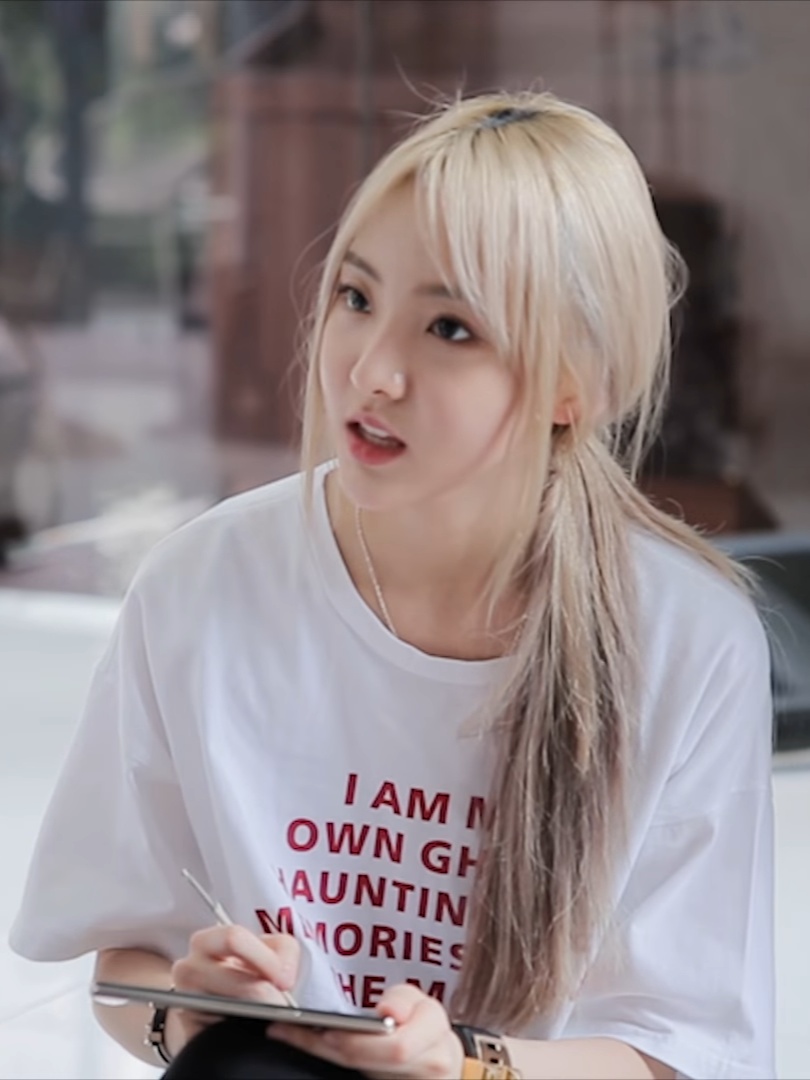
พรนับพัน พรเพ็ญพิพัฒน์

| image = Nene郑乃馨.jpg
| caption = เนเน่ พรนับพัน ในปี 2561
| other names = เจิ้ง หน่ายซิน (郑乃馨)
| birth_place = กรุงเทพมหานคร ประเทศไทย
| years_active = พ.ศ. 2556–ปัจจุบัน
| module = Infobox musical artist|embed=yes
พรนับพัน พรเพ็ญพิพัฒน์ (เกิด 25 มิถุนายน พ.ศ. 2540) ชื่อเล่น เนเน่ ชื่อจีนว่า เจิ้ง หน่ายซิน (郑乃馨) เป็นนักร้องและนักแสดงชาวไทยซึ่งทำงานหลักในประเทศจีน เดิมทีเป็นสมาชิกวงมิลค์เชก เมื่อปี พ.ศ. 2563 เธอได้เข้าร่วมแข่งขันในรายการ "Chuang 2020" โดยชนะการแข่งขันด้วยอันดับที่ 5 และได้เปิดตัวในฐานะเกิร์ลกรุปสัญชาติจีนวงบงบงเกิลส์ 303 เมื่อวันที่ 12 กรกฎาคม พ.ศ. 2565 เนเน่ได้เปิดตัวอย่างเป็นทางการ ในฐานะศิลปินเดี่ยวค่าย Sony Music China
== ประวัติ ==
พรนับพันเกิดเมื่อวันที่ 25 มิถุนายน พ.ศ. 2540 ณ กรุงเทพมหานคร บิดาและมารดาเป็นชาวจีนแต้จิ๋ว|ชาวแต้จิ๋ว พรนับพันเป็นบุตรคนที่ 3 มีพี่ชายต่างมารดา 2 คน
พรนับพันสำเร็จการศึกษาระดับมัธยมศึกษาตอนต้นจากโรงเรียนสาธิตมหาวิทยาลัยราชภัฏสวนสุนันทา ในพระอุปถัมภ์ฯ|โรงเรียนสาธิตมหาวิทยาลัยราชภัฏสวนสุนันทา และมัธยมศึกษาตอนปลายจากโรงเรียนเตรียมวิศวกรรมศาสตร์ ไทย-เยอรมัน จากนั้นเข้าศึกษาระดับปริญญาตรีที่มหาวิทยาลัยเทคโนโลยีพระจอมเกล้าพระนครเหนือ แล้วย้ายไปศึกษาระดับปริญญาตรีที่มหาวิทยาลัยนานาชาติแสตมฟอร์ด สาขาวิชาการออกแบบสื่อสร้างสรรค์ ต่อมาใน พ.ศ. 2564 เข้าศึกษาระดับปริญญาตรีที่วิทยาลัยอุตสาหกรรมสร้างสรรค์ มหาวิทยาลัยศรีนครินทรวิโรฒ สาขาวิชาอัญมณีและเครื่องประดับ
=== เข้าสู่วงการ ===
ในปี พ.ศ. 2556 พรนับพันได้เข้าร่วมแข่งขันในรายการ ทรู อะคาเดมี่ แฟนเทเชีย ซีซั่นที่ 10|"ทรู อะคาเดมี่ แฟนเทเชีย" ซีซั่นที่ 10 พรนับพันเป็นผู้เข้าแข่งขันที่อายุน้อยที่สุดของซีซั่นนี้ และเป็นเวทีประกวดร้องเพลงแรกในชีวิตของเธอ โดยจบการแข่งขันด้วยรางวัลรองชนะเลิศอันดับที่ 11
ในปี พ.ศ. 2558 พรนับพันเปิดตัวฐานะศิลปินกลุ่มเกิร์ลกรุปอย่างเป็นทางการในชื่อวง มิลค์เชก () สังกัด HALO Society ในเครือ จีเอ็มเอ็ม แกรมมี่ กับคอนเซปต์ในการเป็นวงเกิร์ลกรุปที่ไม่เหมือนใครและมีความเป็นไทยอยู่ชัดเจน ภายหลังทางวงได้ยุติการทำงานลงในปี พ.ศ. 2559
ในวันที่ 4 กรกฎาคม พ.ศ. 2563 พรนับพันเปิดตัวในฐานะสมาชิกวง บงบงเกิลส์ 303 พร้อมกับสมาชิกร่วมวงอีก 6 คน ที่ชนะในรายการ "พรอดิวซ์แคมป์ 2020" สังกัดค่าย Wajijiwa Entertainment โดยมีอายุสัญญา 2 ปี
ในวันที่ 28 มกราคม พ.ศ. 2564 พรนับพันเปิดตัวในรายการ "พรอดิวซ์แคมป์ 2021" ในบทบาท "International Assisted Mentor" หรือผู้ช่วยเมนเทอร์นานาชาติ
ในวันที่ 19 มีนาคม พ.ศ. 2565 พรนับพันเข้าร่วมงาน Thai Festival In Beijing 2022 ในฐานะทูตแลกเปลี่ยนวัฒนธรรมไทย-จีน
ในวันที่ 12 กรกฎาคม พ.ศ. 2565 พรนับพันเปิดตัวอย่างเป็นทางการในฐานะศิลปินเดี่ยวค่าย Sony Music China พร้อมปล่อย Single เปิดตัว "Promise"
ในวันที่ 8 มีนาคม พ.ศ. 2566 พรนับพันได้เปิดตัวอัลบั้ม ‘Gentle On My Mind’ ที่มาในโทนสีน้ำเงิน มีพรนับพันนั่งอยู่บนดวงจันทร์ แถมอัลบั้มนี้ยังมีภาพถ่ายสุดเอ็กซ์คลูซีฟให้ได้สะสม ไม่เพียงแต่พรนับพันจะเปิดตัวอัลบั้ม ‘Gentle On My Mind’ เท่านั้น แต่เธอยังได้ปล่อยซิงเกิลใหม่ถึง 2 ซิงเกิลอย่าง All About That Day และ My Star ให้ได้ฟังกัน และมาพร้อมกับอีก 5 ซิงเกิลได้ฟังกันไปก่อนหน้านี้อย่าง Promise, AIYA AIYA, Gentle On My Mind, Forgotten และ One Sunny Day มารวมอยู่ในอัลบั้มนี้ด้วยเช่นกัน ตามไปฟังเพลงของพรนับพันจากอัลบั้ม Gentle On My Mind ได้ทุกแพลตฟอร์ม!
ในวันที่ 11 มีนาคม พ.ศ.2566 เตรียมเปิดอ่านไดอารี่พระจันทร์เสี้ยวไปด้วยกันในงาน "Nene 郑乃馨 1ST MINI CONCERT ‘DIARY DE LA LUNE’ IN BANGKOK 2023" มินิคอนเสิร์ตเดี่ยวแรกของ เนเน่ พรนับพัน 
เพื่อพาแฟนคลับเดินทางท่องไปในไดอารี่พระจันทร์เสี้ยว ที่จะทำให้ได้รู้จักตัวตนของสาวน้อยล่าฝันคนนี้ให้ชัดเจนมากขึ้น ผ่านโชว์ที่จะทำให้ทุกคนได้จดจำเธอในฐานะศิลปินตัวจริงเสียงจริงทั้งร้องเพลง เล่นดนตรีและแต่งเพลงเองได้ด้วย และนี่คือหนึ่งของขวัญสุดล้ำค่าที่เธอตั้งใจมอบให้กับแฟนๆ เพื่อตอบแทนความรัก กำลังใจ และแรงสนับสนุนที่ทุกคนมีให้เธอเสมอมา ซึ่งนอกจากบทเพลงในอัลบั้มเดี่ยวชิ้นใหม่ของเธอที่จะขนมาโชว์ให้แฟนๆ ได้ฟังกันแบบสดๆ เป็นครั้งแรกแล้ว ภายในคอนเสิร์ตยังมีโชว์เซอร์ไพรส์สุดพิเศษรออยู่อีกเพียบ บอกเลยว่าเหล่า ‘อะตอม’ ไม่ควรพลาด
ในวันที่ 23 มิถุนายน พ.ศ.2566 จุดแรกของทัวร์ปี 2023 ในฉางชา ประเทศจีน พรนับพันจะนำ EP ใหม่ของเธอ "Gentle On My Mind" เพื่อพบกับอะตอม นอกจากการร้องเพลงเพื่อวิธีที่จะเข้ากับโลกได้อย่างนุ่มนวลแล้ว เธอยังกล่าวอำลาอดีตและออกเดินทางสู่เส้นทางดนตรีครั้งใหม่ เปิดความโรแมนติกที่นุ่มนวลที่แตกต่างเพื่อพบปะกับทุกคน
ในวันที่ 25 มิถุนายน พ.ศ. 2566 แฟนมีตติ้งเนื่องในโอกาสวันคล้ายวันเกิดปีที่ 26 ของเธอเป็นครั้งแรกในประเทศไทยกับงาน NENE 1st Birthday Fan Meeting In Bangkok ที่พร้อมให้ชาวอะตอมมาร่วมสร้างความประทับใจไปด้วยกัน
ในวันที่ 1 กันยายน พ.ศ. 2566 พรนับพันได้เปิดตัวเป็น MUSE of ETUDE คนแรกของประเทศไทย
ในวันที่ 23 กันยายน พ.ศ. 2566 จุดที่ 2 ของทัวร์ปี 2023 ในกวางโจว ประเทศจีน คอนเสิร์ตจัดเป็นรูปแบบ Livehouse
ในวันที่ 28 มีนาคม พ.ศ. 2567 พรนับพันได้เปิดตัวในฐานะพรีเซนเตอร์ของ PEPSI โดยเพลงพิเศษ 'ใจว่าใช่ (100% You)' เป็นการคอลแลบระหว่าง PROXIE กับ NENE ที่มาร่วมปล่อยพลังความซ่ารับซัมเมอร์กับเครื่องดื่มเป๊ปซี่แบบตัวเต็มครั้งแรก เพื่อถ่ายทอดความน่ารัก สดใส ของคนรุ่นใหม่ที่มุ่งมั่นและเต็มที่กับทุกแพสชัน กับคอนเซปต์ Thirsty For More “ซ่าหน่อยมั้ย” ที่ถ้าใจว่าใช่ อย่าลังเล หรือกลัวอะไร โดยมีเป๊ปซี่พร้อมสนับสนุนทุกคนเสมอ และส่งต่อเอนเนอร์จีความมั่นใจให้แก่คนรอบข้างด้วยเสียงเพลงเพราะ ในบรรยากาศสนุกสนานของซัมเมอร์ที่ทุกคนรอคอย
ในวันที่ 1 กรกฎาคม พ.ศ. 2567 พรนับพันเปิดตัวเป็น Friend of Sulwhasoo เพื่อนคนใหม่ของ โซลวาซู แบรนด์สกินแคร์และความงามระดับลักชัวรี่จากประเทศเกาหลีใต้ ได้ประเดิมผลงานแรกอย่างเป็นทางการกับผลิตภัณฑ์ First Care Activating Serum ในแคมเปญ First Care First Step ผิว Strong ร่วมกับ กลัฟ คณาวุฒิ
ในวันที่ 14 กันยายน พ.ศ. 2567 พรนับพันได้เปิดตัวเป็น Garnier Cool Ash Muse เปิดตัว Muse คนล่าสุดของการ์นิเย่ พร้อมผม สีคูลแอช ที่ไม่ว่าสไตล์ไหน สีคูลแอชก็ทำให้มั่นใจพร้อมเป็นตัวเองในแบบคุณ
== ผลงาน ==
=== เพลง ===
คำอธิบาย
* ภาษาไทย
* ภาษาจีน
* ภาษาอังกฤษ
* ภาษาเวียดนาม
==== ผลงานเพลงในฐานะมิลค์เชก ====
| class="wikitable" width = 100%
|-
|-
! ปี
! เพลง
! หมายเหตุ
! อ้างอิง
|-
| rowspan = "2"| 2015
| แห่
| เพลงเปิดตัว Milkshake
|
|-
| อยากเป็นคนสำคัญของเธอ
| NewYear Celebrate Version
|
|-
| 2016
| โจ๊ะ
|
|
|
==== ผลงานเพลงในฐานะบงบงเกิลส์ 303 ====
==== ผลงานเพลงในฐานะศิลปินเดี่ยว ====
| class="wikitable" width = 100%
|-
|-
! ปี
! เพลง
! อัลบั้ม
! หมายเหตุ
! ภาษา
! อ้างอิง
|-
| rowspan = "2" | 2014
| ดอกไม้กลางทะเลทราย
| AF10 รักและขอบคุณ
|
|style="background: #F7B8DC" rowspan = "3" | ไทย
|
|-
| ยิ้ม
| rowspan="2"
| พรนับพันเป็นผู้ประพันธ์เพลง
|
|-
| 2019
| หลง
|
|
|-
| rowspan = "4" | 2022
| 约定（Promise）
| rowspan = "4" | 与世界温柔相处 (Gentle On My Mind)
| เพลงเปิดตัวในฐานะศิลปินเดี่ยวค่าย Sony Music China
|style="background: #99CCFF" rowspan = "4" | จีน
|
|-
| 爱呀爱呀（AIYA AIYA）
|
|
|-
| 某一个晴天 (One Sunny Day)
|
|
|-
|与世界温柔相处 (Gentle On My Mind)
|พรนับพันมีส่วนร่วมในการแต่งเพลง
|
|-
|rowspan = "7" | 2023
|ละเมอ (Nostalgia)
|
|พรนับพันแต่งเพลงร่วมกับคุณแจ๊ป The Richman Toy
|style="background: #F7B8DC" | ไทย
|
|-
|All About That Day
|rowspan = "3" | 与世界温柔相处 (Gentle On My Mind
|พรนับพันเป็นผู้ประพันธ์เพลง
|style="background: #99FFCC" | อังกฤษ
|
|-
|被遗忘的故事 (forgotten)
|พรนับพันเป็นผู้ประพันธ์เพลง
|style="background: #99CCFF" rowspan = "4" | จีน
|
|-
|My Star
|พรนับพันเป็นผู้ประพันธ์เพลง
|
|-
|兔子猎手 (Bad Bunny)
|rowspan = "2" |MAD LOVE
|พรนับพันมีส่วนร่วมในการแต่งเพลง
|
|-
|第三类爱人 (KLMS)
|พรนับพันมีส่วนร่วมในการแต่งเพลง
|
|-
|Christmas, Me and You
|
|พรนับพันเป็นผู้ประพันธ์เพลง
|style="background: #99FFCC" | อังกฤษ
|
|-
|rowspan = "8" | 2024
|So Why feat.邓典
|rowspan = "2" |MAD LOVE
|พรนับพันมีส่วนร่วมในการแต่งเพลง
|style="background: #99CCFF" | จีน
|
|-
|So Why feat.NewBlood
|พรนับพันมีส่วนร่วมในการแต่งเพลง
|style="background: #99FFCC" rowspan = "2" | อังกฤษ
|
|-
|All to myself
|
|พรนับพันเป็นผู้ประพันธ์เพลง
|
|-
|BE美学
|rowspan = "4" |MAD LOVE
|พรนับพันมีส่วนร่วมในการแต่งเพลง
|style="background: #99CCFF" rowspan = "3" | จีน
|
|-
|Fade
|พรนับพันมีส่วนร่วมในการแต่งเพลง
|
|-
|rowspan = "2"|Mad Love
|พรนับพันมีส่วนร่วมในการแต่งเพลง
|
|-
|พรนับพันมีส่วนร่วมในการแต่งเพลง
|style="background: #F7B8DC" rowspan = "2" | ไทย
|
|-
|สาย (Gone)
|
|พรนับพันเป็นผู้ประพันธ์เพลง
|
|
==== ซิงเกิลพิเศษ ====
| class="wikitable" width = 100%
|-
|-
! ปี
! เพลง
! สมาชิก
! หมายเหตุ
! ภาษา
! อ้างอิง
|-
|2019
| กันและกัน
| LOTTE ft. NENE
|เพลงสำหรับคลายร้อนจาก BH BrickHouse X TikTok
|style="background: #F7B8DC" | ไทย
|
|-
|2020
|拉我 (Pull Me)
|Curley Gao, Zhao Yue, Chen Zhuoxuan, Nene, Liu Xiening
|เพลงโปรโมทเกม 神武4
"Shenwu 4 10th Anniversary Promotional Single"
|style="background: #99CCFF" rowspan = "8" | จีน
|
|-
| rowspan = "2"|2021
|集合时刻 (Just Team Up)
|บงบงเกิลส์ 303
|เพลงโปรโมทเกม 和平精英 Game For Peace ( Pubg mobile)
|
|-
|梦一场 （Just Like A Dream）
|
|เพลง cover TME Comeback Special Project ต้นฉบับของ "Na Ying"
|
|-
| rowspan = "4"| 2022
|给你（For You）
|บงบงเกิลส์ 303
| เพลงพิเศษจาก Project "If music has a shave" โปรเจกต์พิเศษเนื่องในวันออทิสติกโลก
|
|-
| ต้องโทษเธอที่สวยเกินไป
| Yu Menglong & Nene
| เพลงฉลองความสัมพันธ์ทางการทูตไทย - จีน
|
|-
| @我们 （@Us）
|บงบงเกิลส์ 303
| เพลงโบนัส
|
|-
|明天见 (See You Tomorrow)
|
|เพลงฉลองครบรอบ 5 ปี เกม GardenScapes
|
|-
| rowspan = "2"|2023
|热烈的亲吻吧 (Passionate Kiss)
|
|เพลงพิเศษในวันแห่งการบอกรัก 520 ร่วมกับ TME
|
|-
|VACAY
|F.HERO x NENE ft. WIN METAWIN
|เพลงพิเศษจาก High Cloud Entertainment
|style="background: #F7B8DC" rowspan = "4" | ไทย
|
|-
| rowspan = "3"|2024
|ใจว่าใช่ (100% You)
|PROXIE x NENE
|เพลงพิเศษจาก PEPSI
|
|-
|บังเอิญ (目及皆是你 Loving You)
|
|เพลงภาษาจีนที่ซื้อลิขสิทธิ์มาร้องในภาษาไทย
|
|-
|Perfect Ash You Are
|
|เพลงเปิดตัว Muse คนล่าสุดของการ์นิเย่
|
|
==== เพลงประกอบ ====
| class="wikitable" width = 100%
|-
|-
! ปี
! เพลง
! ร่วมร้องกับ
! หมายเหตุ
! ภาษา
! อ้างอิง
|-
|2013
| ขัดใจ
|
| เพลงประกอบละคร "5 ห้องชีวิต"
|style="background: #F7B8DC" | ไทย
|
|-
|2017
| Lý Cây Bông
| Hong Nhung
| เพลงประกอบภาพยนตร์ "ME CHAONG"
|style="background: #FFA07A" | เวียดนาม
|
|-
|2020
| เมื่อคลื่นถ่าโถม
|
| เพลงประกอบภาพยนตร์ "รักบนบาป"
|style="background: #F7B8DC" | ไทย
|
|-
|2021
|史兰客学苑 (โรงเรียนสื่อหลานเค่อ)
|บงบงเกิลส์ 303
|เพลงประกอบซีรีส์ "ตำนานจอมยุทธ์ภูตถังซาน"
|style="background: #99CCFF" rowspan = "3"| จีน
|
|-
|2022
|我猜你也心动 (ฉันเดาว่าเธอก็ใจเต้นเหมือนกัน)
|
|เพลงประกอบซีรีส์ "我的反派男友 (ตัวร้ายที่รัก)"
|
|-
|2023
|Kiss Me
|
|เพลงประกอบซีรีส์ "金牌客服董董恩 (ต่งต่งเอินยอดนักบริการมือทอง)"
|
|
==== เครดิตการแต่งเพลง ====
| class="wikitable" width = 100%
|-
|-
! ปี
! ศิลปิน
! เพลง
! อัลบั้ม
! คำร้อง
! ทำนอง
! เรียบเรียง
! ภาษา
! หมายเหตุ
|-
| 2014
| rowspan="6"|Nene 郑乃馨
| ยิ้ม
| rowspan="6"
| || ||
|style="background: #F7B8DC" | ไทย
|
|-
| rowspan="5"|2021
|Call Me UP
| || ||
|style="background: #99FFCC" rowspan = "5" | อังกฤษ
|
|-
| It's always you
| || ||
|
|-
|Summer Day
| || ||
|
|-
|Love Me Not
| || ||
|
|-
|Christmas, Me and You
| || ||
|
|-
| rowspan="3" |2022
|硬糖少女303 (BonBon Girls 303)
|按我的来 (We'll Rule The World)
|别怕，未来会来 (BonBon Voyage)
| || ||
|style="background: #99CCFF" rowspan = "2" | จีน
|เฉพาะท่อน Rap ภาษาไทย
|-
| rowspan="11" |Nene 郑乃馨
|晚安 (Good Night)
| rowspan="3"
| || ||
|
|-
|ไม่ต่างกัน
| || ||
|style="background: #F7B8DC" rowspan = "2" | ไทย
|
|-
| rowspan="6" |2023
|ละเมอ (Nostalgia)
| || ||
|
|-
|All About That Day
| rowspan= "3" |与世界温柔相处 (Gentle On My Mind)
| || ||
|style="background: #99FFCC" | อังกฤษ
|
|-
|被遗忘的故事 (forgotten)
| || ||
|style="background: #99CCFF" rowspan = "3" | จีน
|
|-
|My Star
| || ||
|
|-
|第三类爱人 (KLMS)
|MAD LOVE
| || ||
|
|-
|All to Myself
|
| || ||
|style="background: #99FFCC" | อังกฤษ
|
|-
| rowspan="3" |2024
|So Why feat.邓典
| rowspan= "2" |MAD LOVE
| || ||
|style="background: #99CCFF" | จีน
|
|-
|So Why feat.NewBlood
| || ||
|style="background: #99FFCC" | อังกฤษ
|
|-
|สาย (Gone)
|
| || ||
|style="background: #F7B8DC" | ไทย
|
|
=== ผลงานการแสดง ===
คำอธิบาย
* นางเอก
* นักแสดงหลัก
* นักแสดงสมทบ
* ประเทศไทย
* ประเทศจีน
* ประเทศเวียดนาม
* กำลังถ่ายทำ
* รอออกอากาศ
* กำลังออกอากาศ
==== ซีรีส์ ====
| class="wikitable" width = 100%
|-
|-
! ปี
! ชื่อภาษาอังกฤษ/ภาษาไทย
! ชื่อภาษาจีน
! รับบท
! บทบาท
! ช่องออกอากาศ
! หมายเหตุ
! ประเทศ
! อ้างอิง
|-
|2017
|Teenage Mom The Series
คุณแม่วัยใส The Series
|
|ไพลิน พิณทะณาวรรณ (ฝน)
|style="background: #CCFFE6" | นักแสดงสมทบ
|ไลน์ทีวี
|
|style="background: #F7B8DC" | ไทย
|
|-
|2019
|Nice to meet UFO
ยินดีที่ได้พบเธอ ยัยต่างดาว
|超级影后之初次做人
|秦璇 (ฉินเสวียน)
|style="background: #FFF89A" |นางเอก
|อ้ายฉีอี้
|ซับไทย ทาง iQIYI Thailand
|style="background: #99CCFF" | จีน
|
|-
|rowspan = "2" | 2020
|2gether The Series
เพราะเราคู่กัน
|
|แอร์
|style="background: #CCFFE6" |นักแสดงสมทบ
|จีเอ็มเอ็ม 25
|ย้อนหลัง ทาง ไลน์ทีวี
|style="background: #F7B8DC" rowspan = "2"| ไทย
|
|-
|Art of The devil Series
ลองของ ซีรีส์
|
|เอญ่า
|style="background: #FFCC99" |นักแสดงหลัก
|ช่อง 3 เอชดี
|ย้อนหลัง ทาง Netflix
|
|-
|2023
|Confess Your Love
บอกรักก่อนได้ไหม
|麻烦请你先告白
|林晨(หลินเฉิน), 林晚 (หลินหว่าน)
|style="background: #FFF89A" |นางเอก
|เทนเซ็นต์ วิดีโอ
|ซับไทย ทาง WeTV , ซับไทยและพากย์ไทย ทาง True ID
|style="background: #99CCFF" rowspan = "2"| จีน
|
|-
|2024
|Insect Detective 2
ทลายรังไหม 2
|破茧2
|胡蝶 (หูเตี๋ย)/ผีเสื้อ
|style="background: #CCFFE6" |นักแสดงสมทบ
|YOUKU
|ซับไทย ทาง YOUKU
|
|
==== ละครสั้น ====
==== ภาพยนตร์ ====
| class="wikitable" width = 100%
|-
|-
! ปี
! เรื่อง
! รับบท
! บทบาท
! ประเทศ
! หมายเหตุ
! อ้างอิง
|-
|2018
|Lat mat 3: Ba Chang Khuyet
|Christine (คริสติน)
|style="background: #FFF89A" | นางเอก
|style="background: #FFA07A" | เวียดนาม
|ซับไทย ทาง Netflix
|
|-
|2021
|เพราะเราคู่กัน The Movie
|แอร์
|style="background: #CCFFE6" | นักแสดงสมทบ
|style="background: #F7B8DC" | ไทย
|
|
|
==== มิวสิกวิดีโอ ====
=== พากย์เสียง ===
คำอธิบาย
* ภาษาไทย
* ภาษาจีน
==== ภาพยนตร์ ====
| class="wikitable" width = 100%
|-
|-
! ปี
! เรื่อง
! บทบาท
! ภาษา
! อ้างอิง
|-
|2020
|ภาพยนตร์อนิเมะ เทพยุทธ์เซียนกลอรี่
|ชางเทียน
|style="background: #F7B8DC" | ไทย
|
|
==== ซีรีส์ ====
| class="wikitable" width = 100%
|-
|-
! ปี
! ชื่อภาษาอังกฤษ/ภาษาไทย
! ชื่อภาษาจีน
! บทบาท
! ภาษา
! หมายเหตุ
! อ้างอิง
|-
|2023
|Confess Your Love
บอกรักก่อนได้ไหม
|麻烦请你先告白
|林晨(หลินเฉิน), 林晚 (หลินหว่าน)
|style="background: #F7B8DC" | ไทย
|พากย์ไทย ทาง True ID
|
|
=== รายการ ===
คำอธิบาย
* สมาชิกหลัก
* ผู้เข้าแข่งขัน
* ประเทศไทย
* ประเทศจีน
==== การประกวด ====
| class="wikitable" width = 100%
!ปี
!ชื่อรายการ
!ชื่อรายการภาษาจีน
!ช่องออกอากาศ
!ผล
!หมายเหตุ
!ประเทศ
!อ้างอิง
|-
|2013
|ทรู อะคาเดมี่ แฟนเทเชีย ซีซั่นที่ 10
|
|ทรูวิชั่นส์
|รองชนะเลิศ ลำดับที่ 11
|
|style="background: #F7B8DC" | ไทย
|
|-
|2020
|พรอดิวซ์แคมป์ 2020
|创造营2020
|เทนเซ็นต์ วิดีโอ
|เดบิวท์เป็นสมาชิกวง บงบงเกิลส์ 303 ลำดับที่ 5
|ซับไทย ทาง WeTV
|style="background: #99CCFF" | จีน
|
|
==== วาไรตี้ ====
| class="wikitable" width = 100%
!ปี
!ชื่อรายการภาษาอังกฤษ/ภาษาไทย
!ชื่อรายการภาษาจีน
!ตอน
!บทบาท
!ช่อง
!หมายเหตุ
!ประเทศ
!อ้างอิง
|-
| 2020
|Super Novae Games 2020
|超新星全运会 3
|EP.3 , ถ่ายทอดสด
|style="background: #A3E9A4" | ผู้เข้าแข่งขัน
|rowspan = "2" | เทนเซ็นต์ วิดีโอ
|ซับไทย ทาง WeTV
|style="background: #99CCFF" rowspan = "8" | จีน
|
|-
|rowspan = "3" | 2021
|Goose Gala 2021
|年夜FAN掌勺鹅
|ทุกตอน
|style="background: #F5DEB3" | สมาชิกหลัก
|ซับไทย ทาง WeTV
|
|-
|Youth And Melody
|金曲青春
|EP.6-9
|rowspan = "2" style="background: #A3E9A4" | ผู้เข้าแข่งขัน
|Dragon TV
|
|
|-
|Super Novae Games 2021
|超新星全运会 4
|EP.1 , ถ่ายทอดสด
|rowspan = "2" |เทนเซ็นต์ วิดีโอ
|ซับไทย ทาง WeTV
|
|-
|rowspan = "4" |2022
|Goose Gala 2022
|年夜FAN掌勺鹅 2022
|ทุกตอน
|style="background: #F5DEB3" | สมาชิกหลัก
|ซับไทย ทาง WeTV
|
|-
|Masked Dancing King S3
|蒙面舞王
|EP.7-8
|style="background: #A3E9A4" rowspan = "2" | ผู้เข้าแข่งขัน
|Jiangsu TV
|
|
|-
|Bilibili Rush Forward
|哔哩哔哩向前冲
|EP.9
|Billli
|
|
|-
|Heartbeat Stage
|令人心跳的舞台
|EP.17-44
|style="background: #F5DEB3" rowspan = "2"| สมาชิกหลัก
|เทนเซ็นต์ วิดีโอ
|
|
|-
|2024
|THIRSTY FOR MORE
|
|EP.1
|YouTube: THE STANDARD POP
|
|style="background: #F7B8DC" | ไทย
|
|
==== เรียลลิตี้ ====
| class="wikitable" width = 100%
|-
|-
!ปี
!ชื่อรายการ
!ชื่อรายการภาษาจีน
!ตอน
!บทบาท
!ช่อง
!หมายเหตุ
!ประเทศ
!อ้างอิง
|-
|2020
|BON - US
|硬糖少女BON-US
|ทุกตอน
|style="background: #F5DEB3" rowspan = "8" | สมาชิกหลัก
|rowspan = "6" |เทนเซ็นต์ วิดีโอ
|ซับไทย ทาง WeTV
|style="background: #99CCFF" rowspan = "7" | จีน
|
|-
| rowspan = "4" | 2021
|BON - US New Year Special
|硬糖少女BON-US 新年特辑
|ทุกตอน
|ซับไทย ทาง WeTV
|
|-
|พรอดิวซ์แคมป์ 2021
|创造营2021
|ทุกตอน
|ซับไทย ทาง WeTV
|
|-
|SHE FIGHTER
|姐姐妹妹的武馆
|ทุกตอน
|ซับไทย ทาง WeTV
|
|-
|BON - US One Year Slay&Play Trip
|硬糖少女BON-US周年季
|ทุกตอน
|ซับไทย ทาง WeTV
|
|-
| 2022
|BONBON Voyage
|
|ทุกตอน
|
|
|-
|2023
|Hit it off
คู่หูคู่แสดง
|一拍即合的我们
|EP.7-10
|YOUKU
|ซับไทย ทาง YOUKU
|
|-
|2024
|CHUANG ASIA THAILAND
|
|ทุกตอน
|ช่องวัน 31 , WeTV
|ซับไทย ทาง WeTV
|style="background: #F7B8DC" | ไทย
|
|
== คอนเสิร์ต ==
| class="wikitable" width = 100%
|-
|-
! ปี
! ชื่อคอนเสิร์ต
! วันแสดง
! สถานที่
! ประเทศ
! อ้างอิง
|-
คำอธิบาย
* ประเทศไทย
* ประเทศจีน
|2015
|AF Reunion Concert V Fun! มันส์! เฟิร์ม!
|6 มิถุนายน 2015
|Impact Arena เมืองทองธานี
|style="background: #F7B8DC" | ไทย
|
|-
|2020
|BONBON GIRLS CONCERT
|15 พฤศจิกายน 2020
|ดูได้ที่ เทนเซ็นต์ วิดีโอ
|style="background: #99CCFF" rowspan = "4" | จีน
|
|-
|2021
|2021 MIGU Music New Year Online Concert
|30 มกราคม 2021
|ดูได้ที่ MIGU Music
|
|-
|rowspan = "2"|2022
|HUYA BOOM NIGHT
|16 มกราคม 2022
|ดูได้ที่ huya.com
|
|-
|BONBON GIRLS 303 farewell concert
|24 กรกฎาคม 2022
|ดูได้ที่ เทนเซ็นต์ วิดีโอ
|
|-
|rowspan = "7"|2023
|NENE 郑乃馨 1ST MINI CONCERT ‘DIARY DE LA LUNE’ IN BANGKOK 2023
|11 มีนาคม 2023
|SHOW DC HALL
|style="background: #F7B8DC" | ไทย
|
|-
|天赐非凡歌会 (Godsend Extraordinary Concert)
|27 เมษายน 2023
|ดูได้ที่ Z视介 App , Zhejiang TV
|style="background: #99CCFF" rowspan = "3"| จีน
|
|-
|与世界温柔相处 (Gentle On My Mind)
|23 มิถุนายน 2023
|ศูนย์ประชุมและแสดงสินค้านานาชาติหูหนาน Hall F ของ Mango Pavilion
|
|-
|2023巡回 广州站
|23 กันยายน 2023
|广州 久米空间 Livehouse
|
|-
|ZeeNuNew 1st Concert ‘Another Life’ Presented by Lazada
|1 ตุลาคม 2023
|ธันเดอร์โดม เมืองทองธานี
|style="background: #F7B8DC" rowspan = "2"| ไทย
|
|-
|OCTOPOP 2023
|21 ตุลาคม 2023
|ธันเดอร์โดม สเตเดียม
|
|-
|2023 巡回 (与世界温柔相处)
|23 ธันวาคม 2023
|โรงละครดรีมเธียเตอร์ ศูนย์วัฒนธรรมบันไดนัมโคเซี่ยงไฮ้
|style="background: #99CCFF" | จีน
|
|-
|rowspan = "3"|2024
|WIN HOLIDATE FANCON Presented by Lazada
|17 กุมภาพันธ์ 2024
|ไบเทค บางนา (ฮอลล์ 100-101)
|style="background: #F7B8DC" rowspan = "3"| ไทย
|
|-
|PIANO&i The Magic 7 Concert
|23 มีนาคม 2024
|ศูนย์การประชุมแห่งชาติสิริกิติ์ (ห้องบอลรูม ฮอลล์ 1-4)
|
|-
|COSMOS BEAR MUSIC FESTIVAL
|5 พฤษภาคม 2024
|Brovo BKK
|
|
== แฟนมีต (Fanmeeting) ==
| class="wikitable"
|+
!ปี
!ชื่อแฟนมีต
!วันที่
!สถานที่
!ประเทศ
!อ้างอิง
|-
คำอธิบาย
* ประเทศไทย
* ประเทศจีน
* ประเทศเวียดนาม
|2016
|NENE 1st Fan Meeting in Vietnam
|16 มกราคม 2016
|Ho Chi Minh City
|style="background: #FFA07A" | เวียดนาม
|
|-
|2023
|NENE 1 st BrithDay Fan Meeting in BKK
|25 มิถุนายม 2023
|SHOW DC HALL
|style="background: #F7B8DC" |ไทย
|
|
== รางวัล ==
| class="wikitable" width = 100%
|-
|-
! ปี
! รางวัล
! สาขา
! ร่วมกับ
! ผล
! ผลงานที่เข้าชิง
! ประเทศ
! อ้างอิง
|-
คำอธิบาย
* ชนะได้รับรางวัล
* ประเทศไทย
* ประเทศจีน
| rowspan = "2"| 2020
| MIGU MUSIC AWARDS
| The Most Popular Stage Performance
| บงบงเกิลส์ 303
|style="background: #66FF66" |ได้รับรางวัล
|
|style="background: #99CCFF" rowspan = "3"| จีน
|
|-
| QQ Boom Boom Award 2020
| Trend Group of The Year
| บงบงเกิลส์ 303
|style="background: #66FF66" |ได้รับรางวัล
|
|
|-
| rowspan = "2" align = "center"| 2021
| 2020 Tencent Entertainment Annual Ceremony
| Grop of The Year
| บงบงเกิลส์ 303
|style="background: #66FF66" |ได้รับรางวัล
|
|
|-
| Siam Series Awards 2021
| นักแสดงหน้าใหม่ยอดนิยม
|
|style="background: #66FF66" |ได้รับรางวัล
| "ลองของ ซีรีส์"
|style="background: #F7B8DC" rowspan = "2"| ไทย
|
|-
| rowspan = "3" align = "center"| 2022
| Mellow POP TOP VIRAL CHART
| Top Viral Idol Chart พฤษภาคม 2022
|
|style="background: #66FF66" |ได้รับรางวัล
|
|
|-
| 2022 Mid-Year Music Report
| Most Popular Group
| บงบงเกิลส์ 303
|style="background: #66FF66" |ได้รับรางวัล
|
|style="background: #99CCFF" | จีน
|
|-
| Mellow POP TOP VIRAL CHART
|Top Viral Music Chart กันยายน 2022
|
|style="background: #66FF66" |ได้รับรางวัล
| Promise
|style="background: #F7B8DC" rowspan = "5"| ไทย
|
|-
|2023
|Mellow POP TOP VIRAL CHART
|Top Viral Idol Chart เมษายน 2023
|
|style="background: #66FF66" |ได้รับรางวัล
|
|
|-
| rowspan = "3"| 2024
|LINE MELODY MUSIC AWARDS PRESENTED BY SAMSUNG
|Best Female Artist of The Year
|
|style="background: #66FF66" |ได้รับรางวัล
|
|
|-
|Dailynews 60 Year Anniversary
|Dailynews Star 2024
|
|style="background: #66FF66" |ได้รับรางวัล
|
|
|-
|Lifestyle Asia 50 ICONS
|บุคคลทรงอิทธิพลแห่งปี
|
|style="background: #66FF66" |ได้รับรางวัล
|
|
|
== อ้างอิง ==
== แหล่งข้อมูลอื่น ==
* (Livestream) NENE 1st Birthday Fan Meeting In Bangkok Click Here
หมวดหมู่:นักแสดงหญิงชาวไทย
หมวดหมู่:นักร้องหญิงชาวไทย
หมวดหมู่:ชาวไทยเชื้อสายแต้จิ๋ว
หมวดหมู่:นักร้องเพลงภาษาจีนชาวไทย
หมวดหมู่:นักร้องเพลงภาษาอังกฤษชาวไทย
หมวดหมู่:พุทธศาสนิกชนชาวไทย
หมวดหมู่:บุคคลจากวิทยาลัยเทคโนโลยีอุตสาหกรรม มหาวิทยาลัยเทคโนโลยีพระจอมเกล้าพระนครเหนือ
หมวดหมู่:บุคคลจากมหาวิทยาลัยนานาชาติแสตมฟอร์ด
หมวดหมู่:บุคคลจากวิทยาลัยอุตสาหกรรมสร้างสรรค์ มหาวิทยาลัยศรีนครินทรวิโรฒ